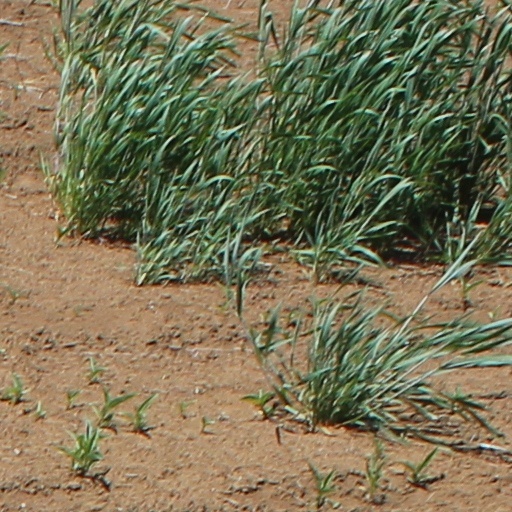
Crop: wheat